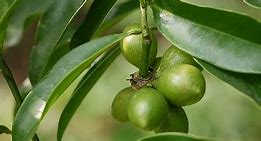
Label: Avocado